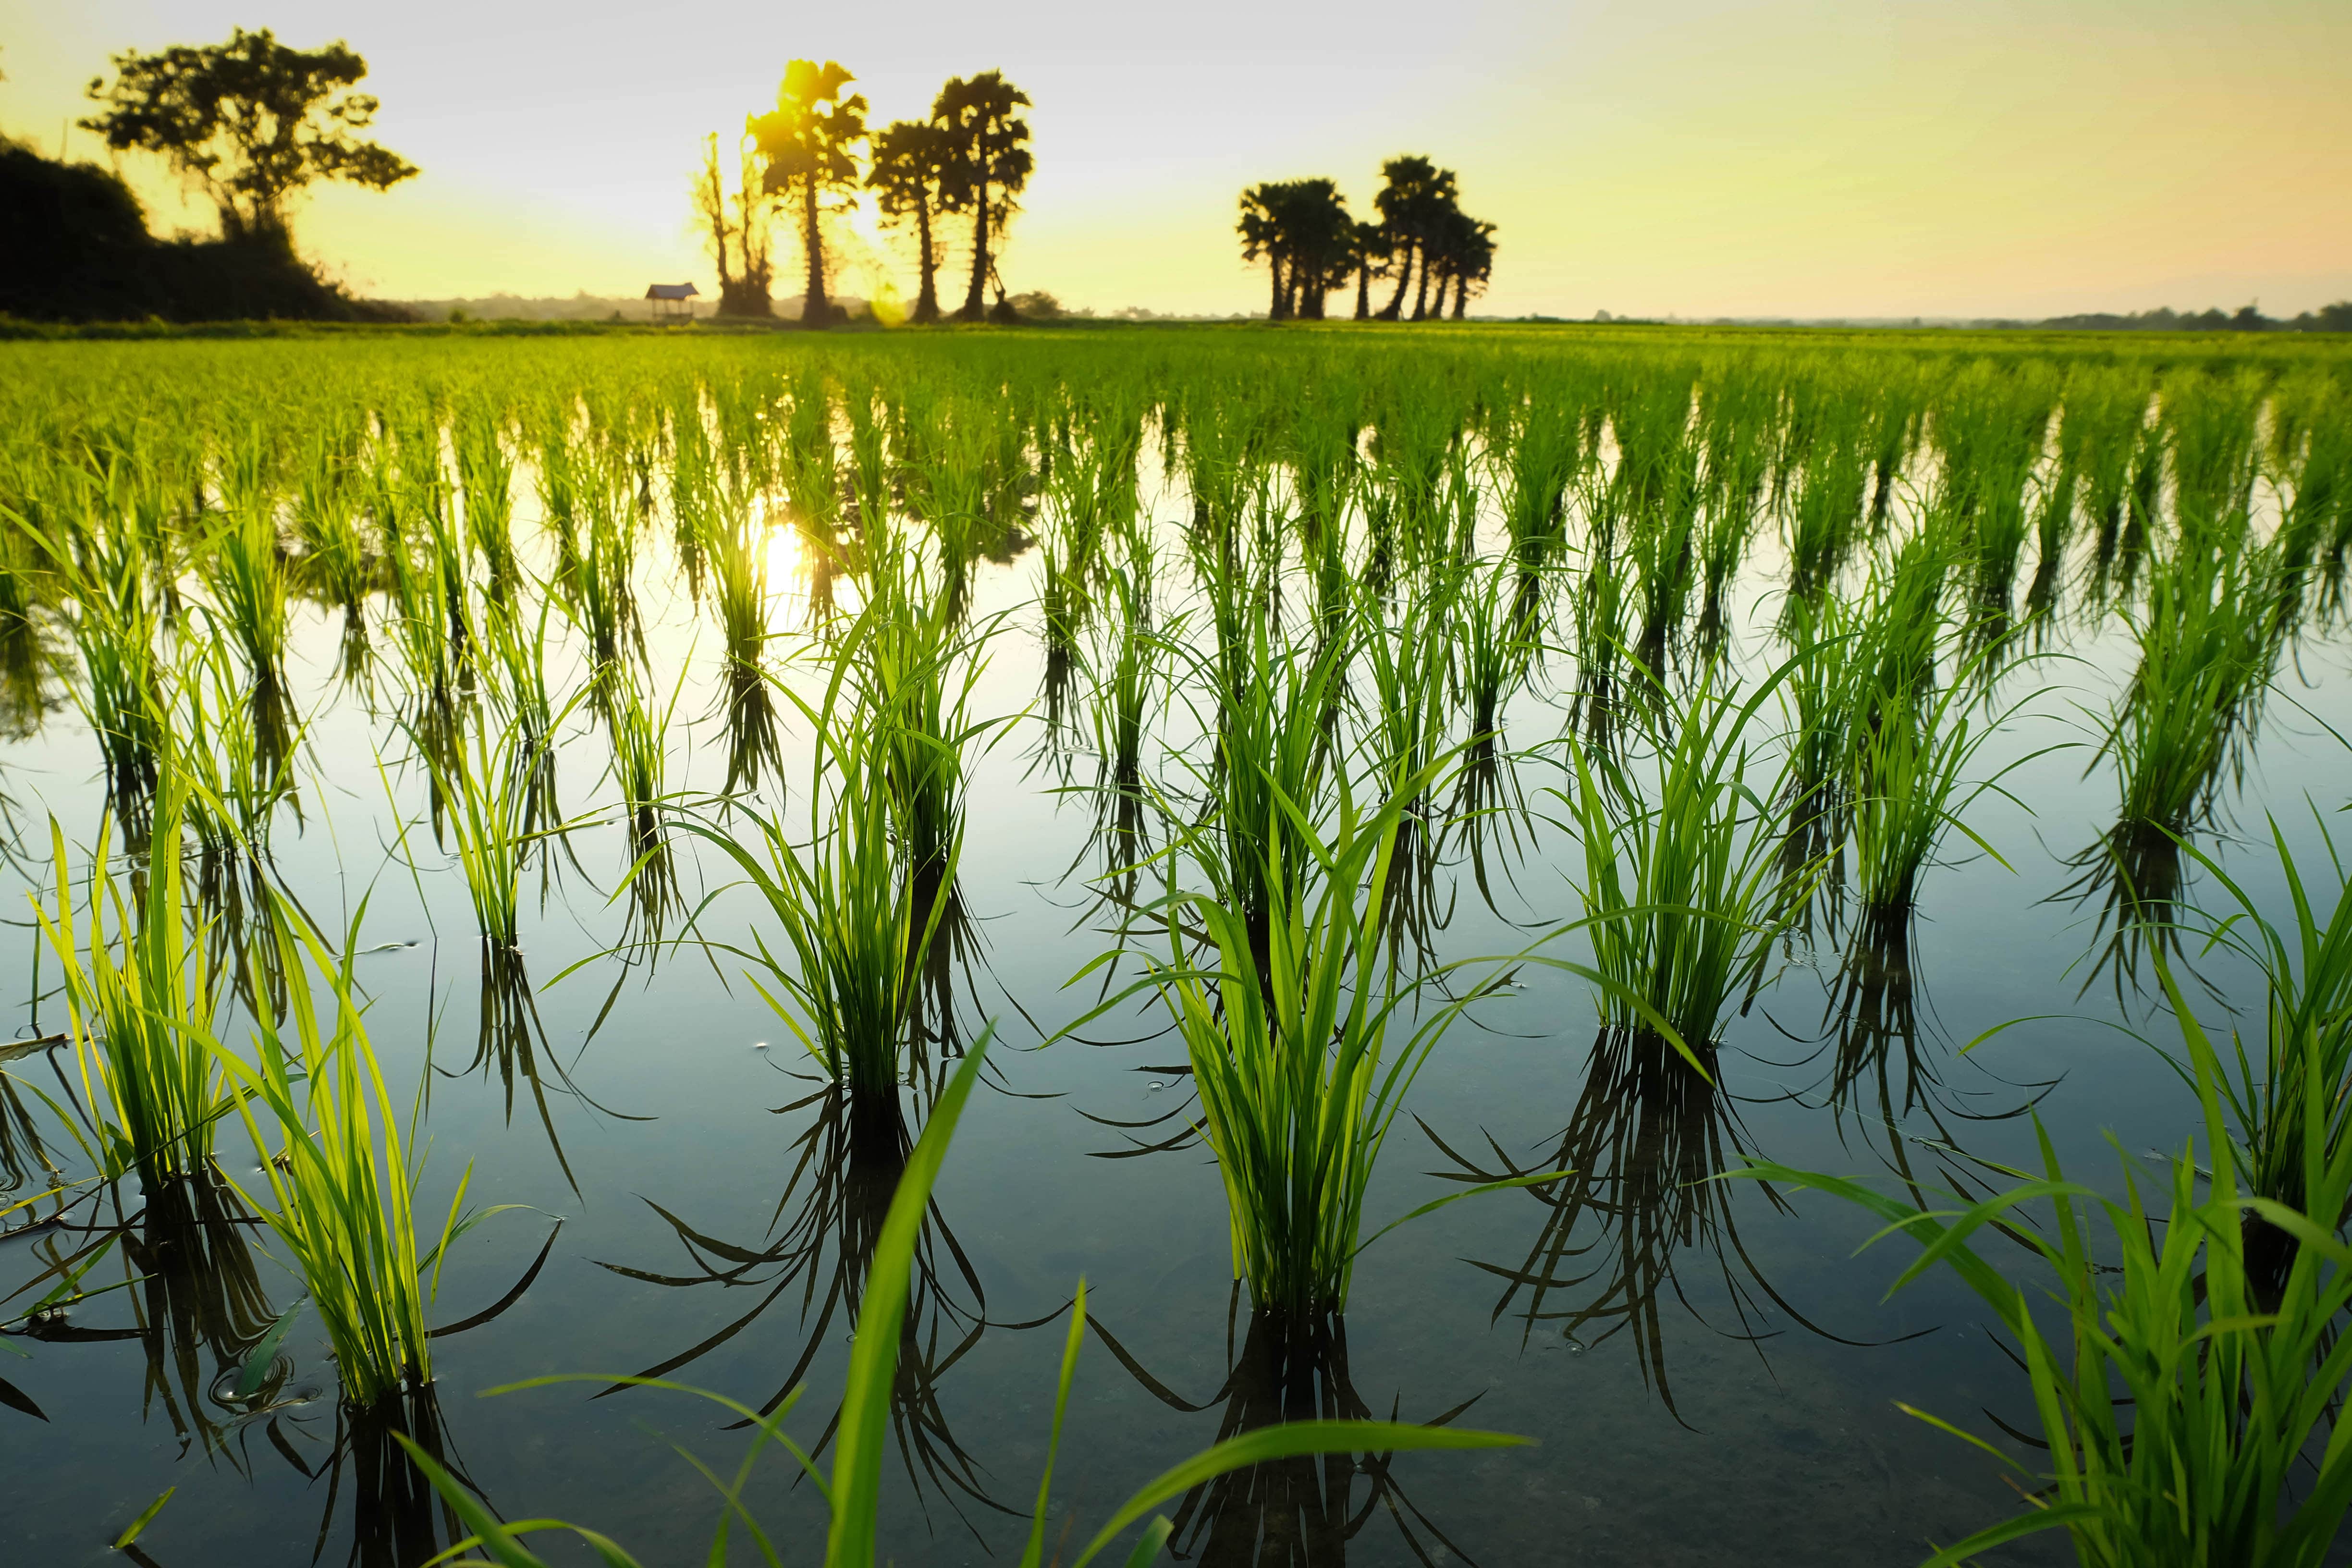
rice, seedling, water, sky, plant, water resources, nature, natural landscape, cloud, tree, vegetation, sunlight, terrestrial plant, grass, agriculture, watercourse, aquatic plant, People in nature, bank, landscape, lake, grassland, morning, rural area, tidal marsh, horizon, meadow, waterway, grass family, Freshwater marsh, wetland, prairie, salt marsh, field, plantation, reflection, wildlife, marsh, happy, fen, reservoir, crop, flowering plant, nature reserve, cash crop, bog, water lily, pond, evening, plant stem, paddy field, farm, pasture, swamp, bayou, floodplain, child art, river, phragmites, backlighting